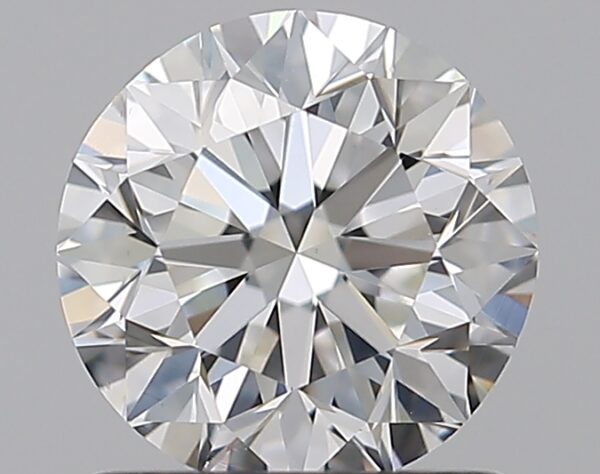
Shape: round
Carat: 1
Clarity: VS1
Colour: F
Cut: VG
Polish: EX
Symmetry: VG
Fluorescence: F
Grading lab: GIA
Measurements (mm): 6.19 x 6.27 x 4.02